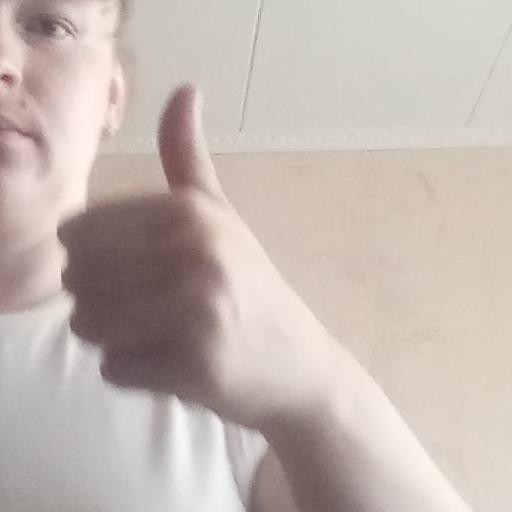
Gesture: like